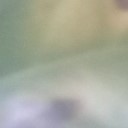
Label: Leaf_rust